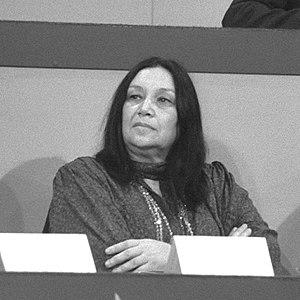
Naomi Shemer, née le 13 juillet 1930 à Kvoutzat Kinneret et morte le 26 juin 2004 à Tel Aviv-Jaffa, est une auteur-compositrice israélienne.